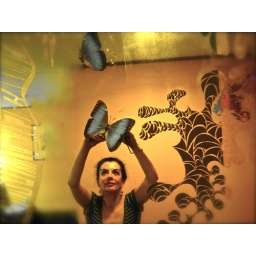
catching butterflies in the mirror